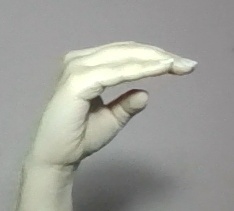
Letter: jeem